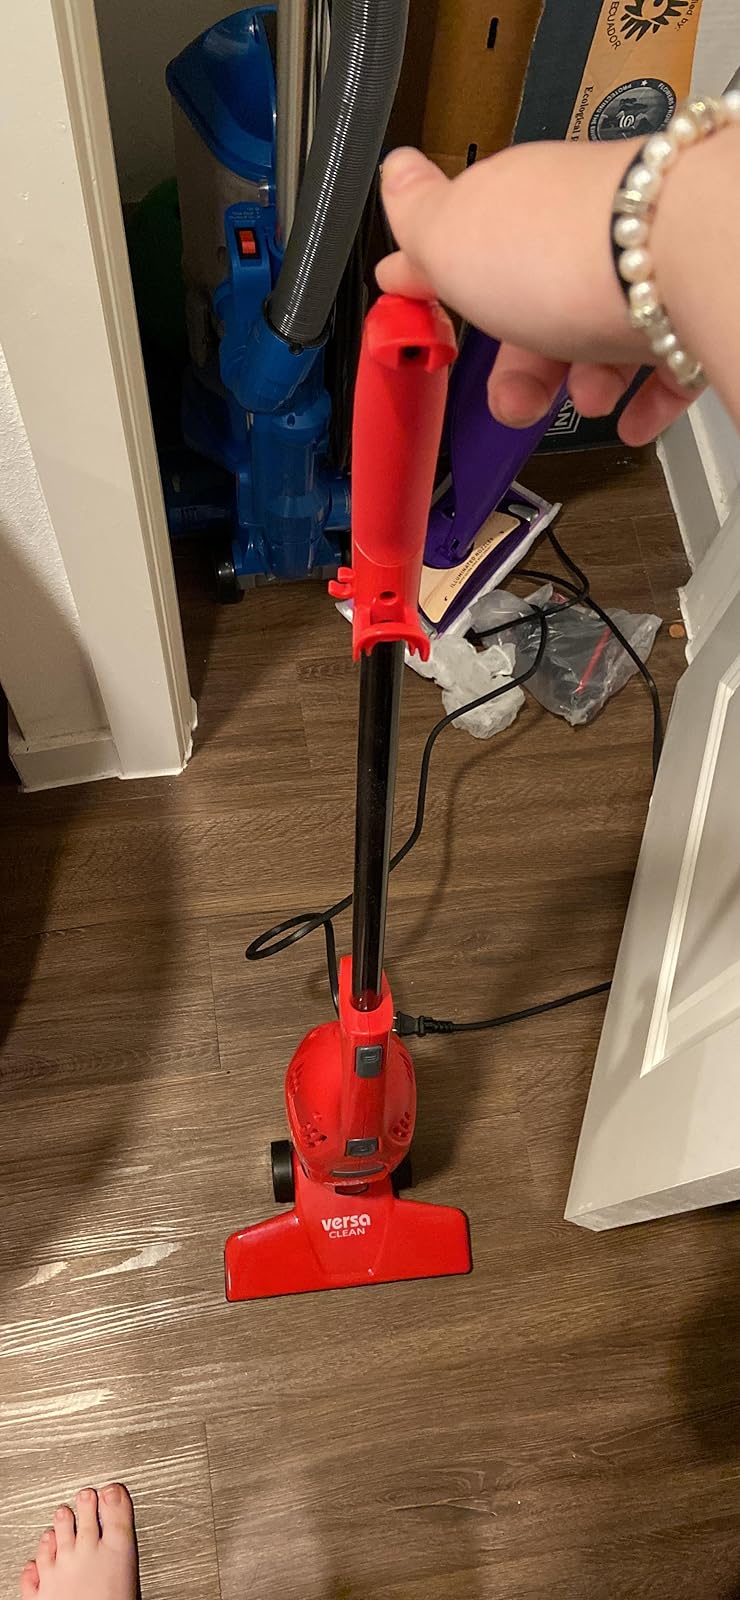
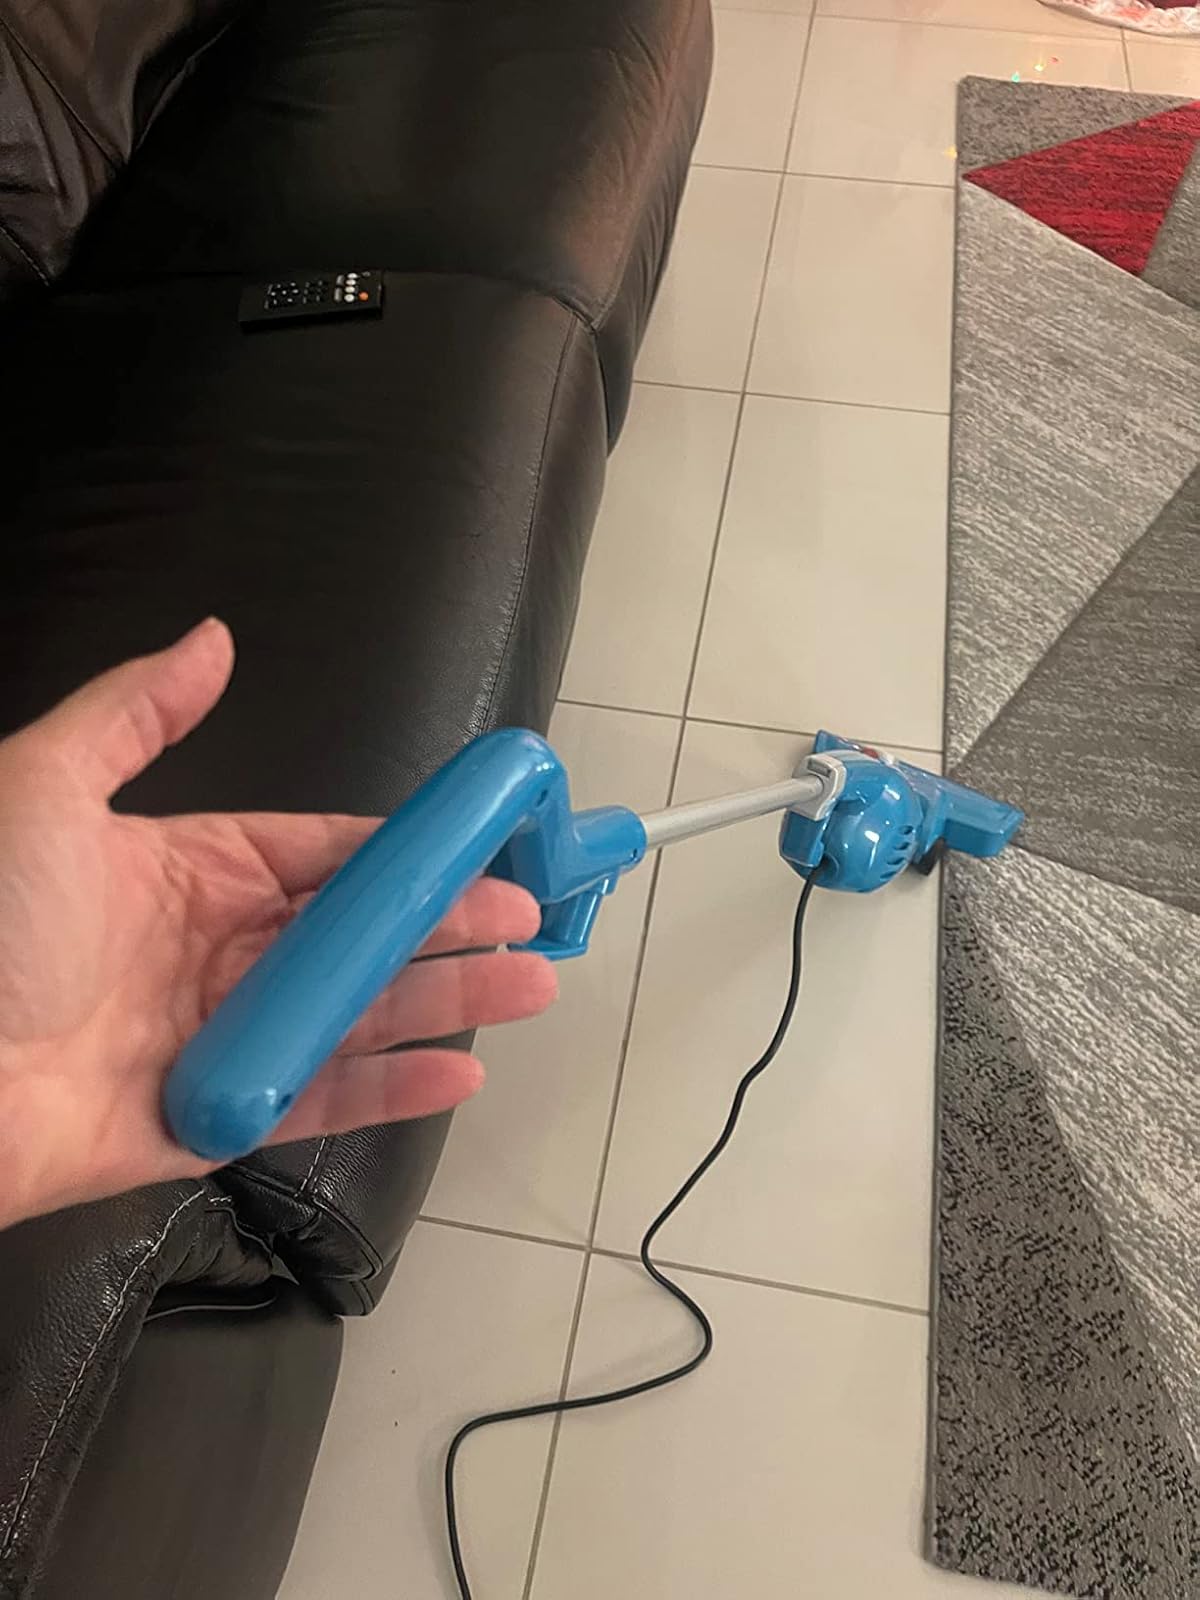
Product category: items_vacuum
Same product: no